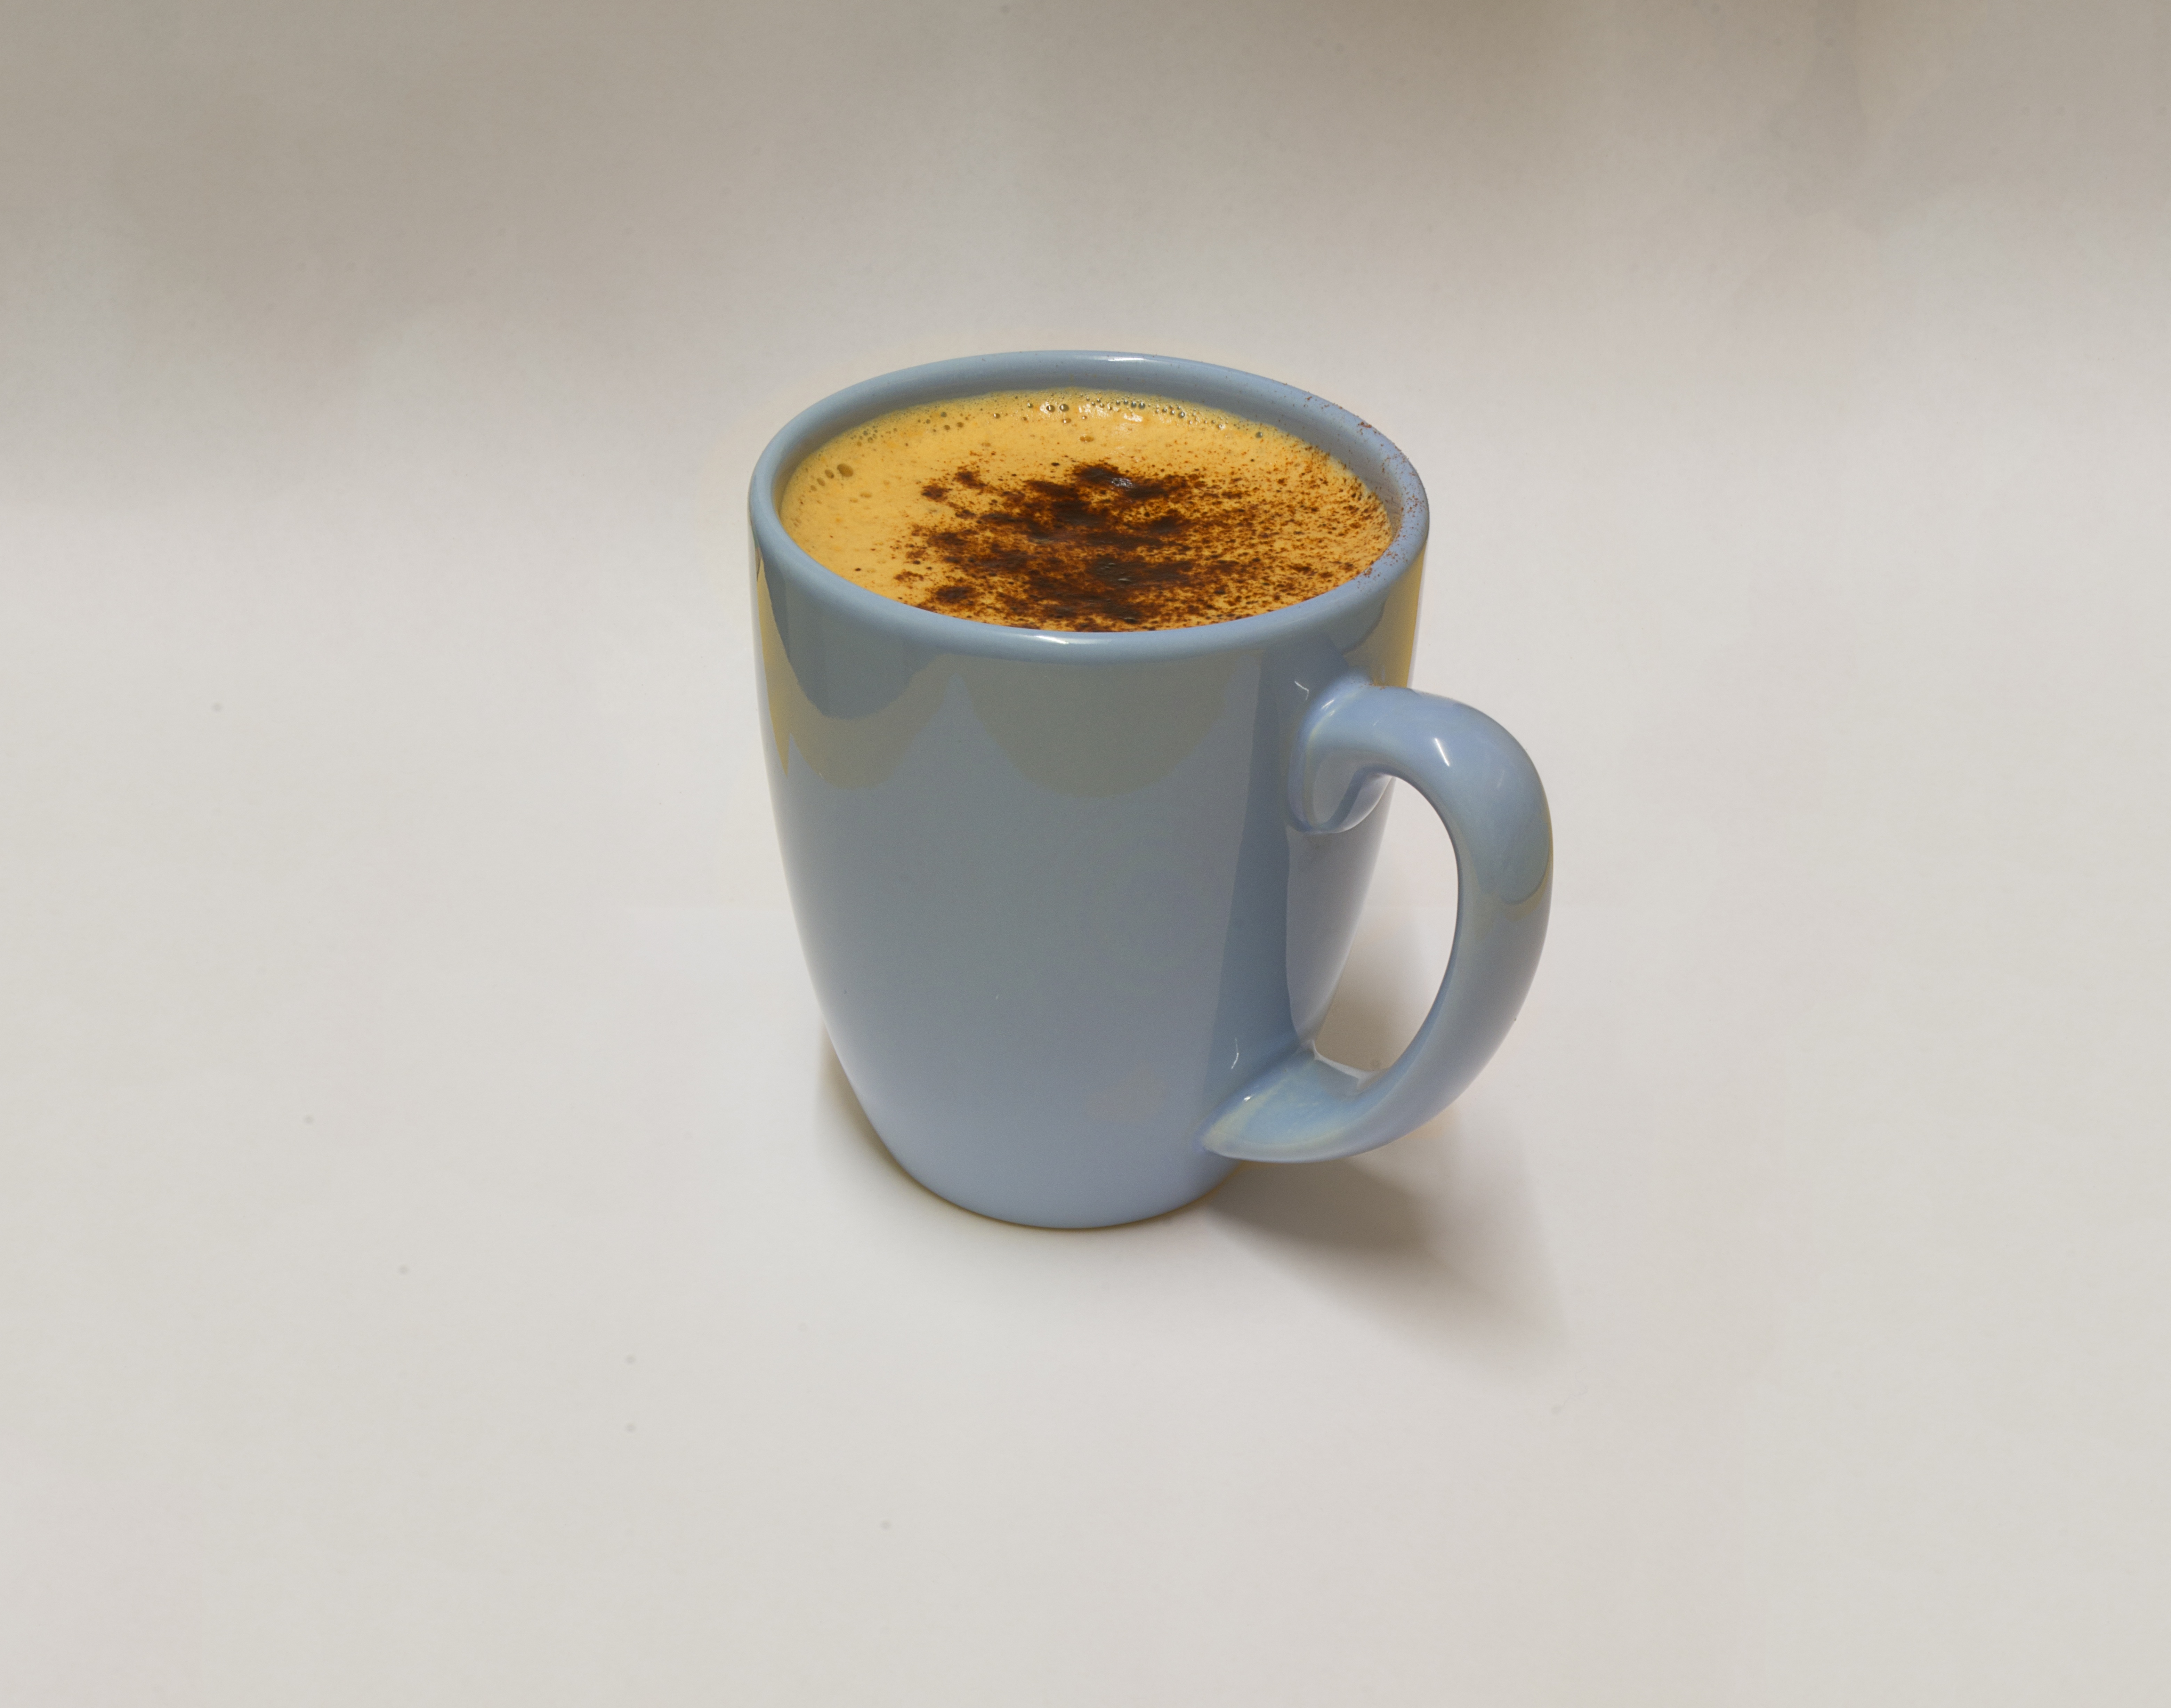
winter, liquid, cafe, coffee, white, warm, sweet, morning, dark, foam, cup, latte, hot chocolate, cappuccino, food, saucer, brown, beverage, drink, breakfast, chocolate, milk, gourmet, espresso, mug, coffee cup, cream, delicious, cocoa, caffeine, hot, tasty, drinkware